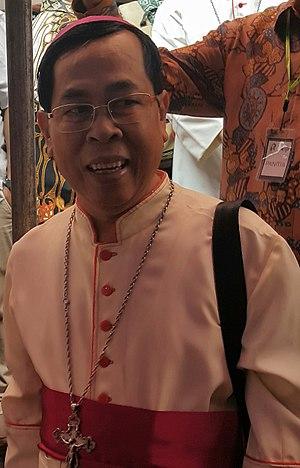
Aloysius Maryadi Sutrisnaatmaka, né le 18 mai 1953 à Klaten dans la province de Java central, est un prélat indonésien, évêque du diocèse de Palangkaraya en Indonésie depuis 2001.